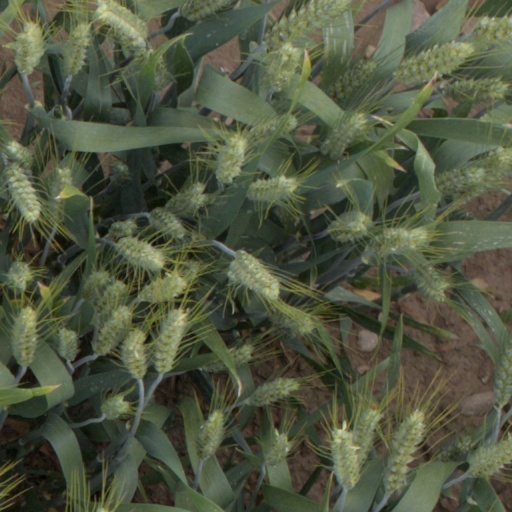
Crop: wheat